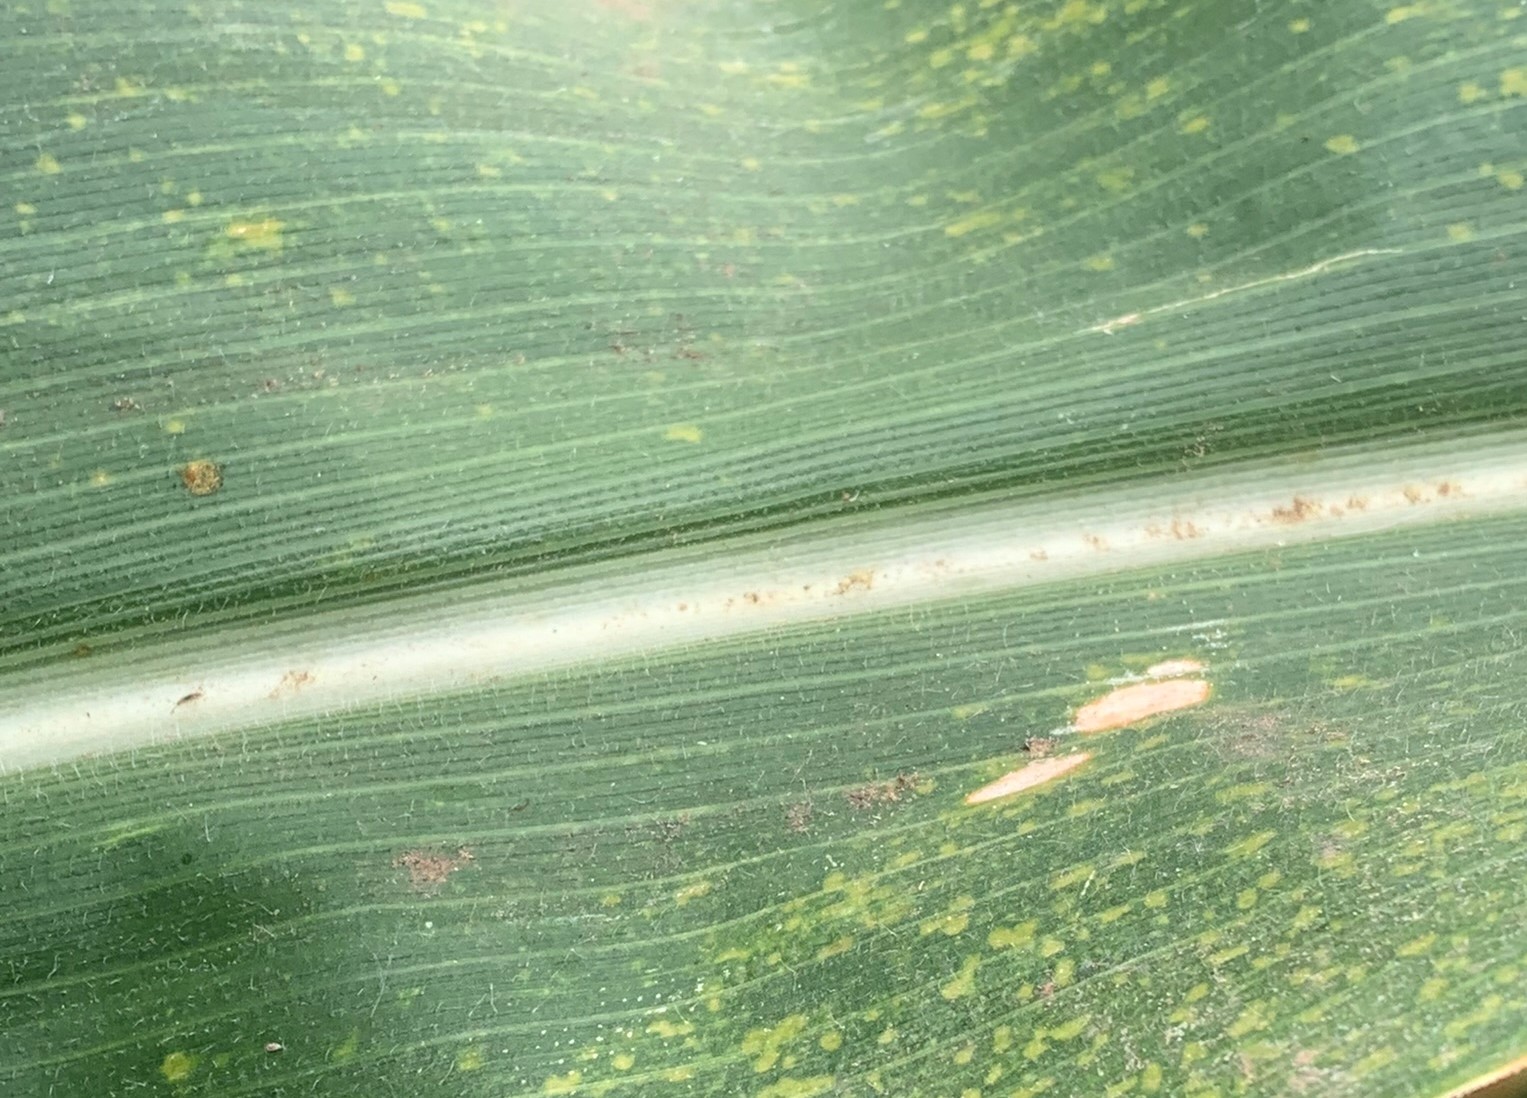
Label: MLN